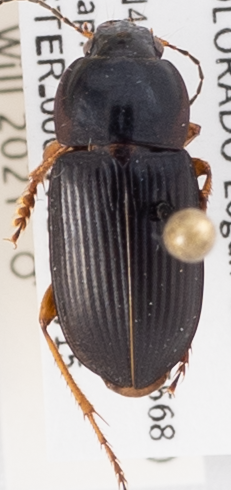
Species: Anisodactylus carbonarius
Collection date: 2020-07-15
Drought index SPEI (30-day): -1.93
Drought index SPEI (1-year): -1.22
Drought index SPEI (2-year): -0.24